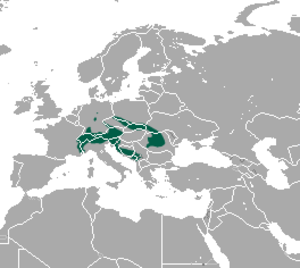
Cette liste commentée recense la mammalofaune en Hongrie. Elle répertorie les espèces de mammifères hongroises actuels et celles qui ont été récemment classifiées comme éteintes. Cette liste comporte 102 espèces réparties en neuf ordres et 25 familles, dont une est « en danger critique d'extinction », une autre est « en danger », cinq sont « vulnérables », dix sont « quasi menacées » et deux ont des « données insuffisantes » pour être classées.
Cette liste commentée recense la mammalofaune au Monténégro. Elle répertorie les espèces de mammifères monténégrins actuels et celles qui ont été récemment classifiées comme éteintes. Cette liste comporte 110 espèces réparties en neuf ordres et 28 familles, dont deux sont « en danger critique d'extinction », une est « en danger », cinq sont « vulnérables », huit sont « quasi menacées » et trois ont des « données insuffisantes » pour être classées.
Cette liste commentée recense la mammalofaune en Tchéquie. Elle répertorie les espèces de mammifères tchèques actuels et celles qui ont été récemment classifiées comme éteintes. Cette liste comporte cent espèces réparties en neuf ordres et 23 familles, dont une est « en danger critique d'extinction », une autre est « en danger », cinq sont « vulnérables », neuf sont « quasi menacées » et une a des « données insuffisantes » pour être classée.
Cette liste commentée recense la mammalofaune en Italie. Elle répertorie les espèces de mammifères italiens actuels et celles qui ont été récemment classifiées comme éteintes. Cette liste comporte 159 espèces réparties en dix ordres et 36 familles, dont une est « éteinte », trois sont « en danger critique d'extinction », quatre sont « en danger », huit sont « vulnérables », douze sont « quasi menacées » et dix ont des « données insuffisantes » pour être classées.